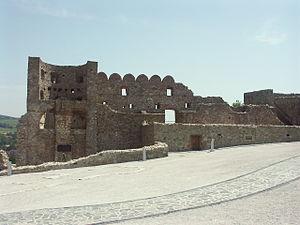
Le château de Devín est une forteresse située dans le village historique de Devín qui constitue aujourd'hui une partie de Bratislava, la capitale de la Slovaquie.